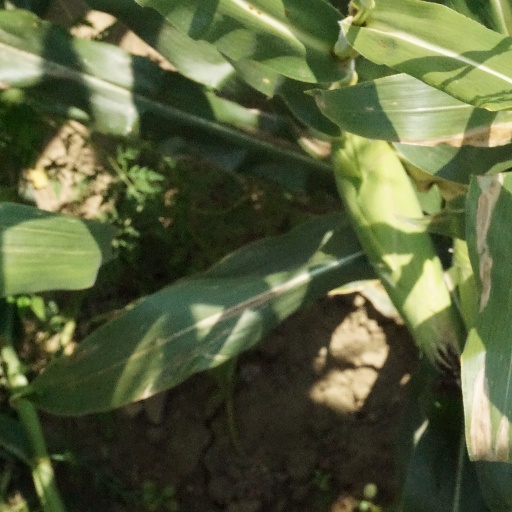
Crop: maize; corn